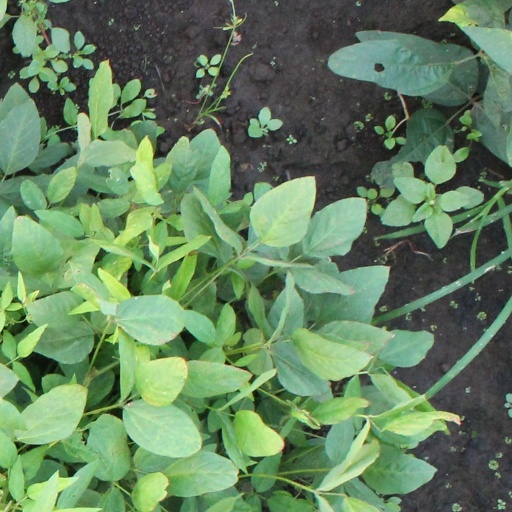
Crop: soybean